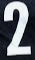
Number: 2